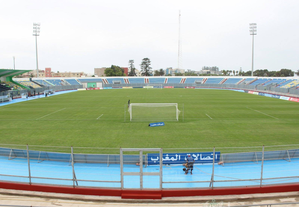
El-Jadida ou al-Jadida --avec anciens noms al-Brija, Mazagan et al-Mahdouma-- est une ville côtière du Maroc, à 96 km de Casablanca, chef-lieu de la province d'El Jadida. La cité fortifiée, édifiée par les Portugais au début du XVIᵉ siècle et nommée Mazagan, fut prise par les Marocains en 1769. Ses fortifications, avec leurs bastions et remparts, constituent un exemple précoce de l’architecture militaire portugaise de la Renaissance. Les édifices portugais encore visibles sont la citerne portugaise, la forteresse portugaise de Mazagan et l'église de l'Assomption, construite dans le style manuélin. Ils offrent un témoignage exceptionnel des influences croisées entre les cultures européenne et marocaine. Dès le début du XIXᵉ siècle, la ville éclata hors des remparts de la cité portugaise. Elle s'étend aujourd'hui très au-delà de ce qui n'est plus qu'un îlot historique au bord de l'Atlantique. El Jadida se situe à une altitude de 28 m.
Le stade El Abdi est un stade de football situé dans la ville d'El Jadida au Maroc. C'est l'enceinte du Difaâ d'El Jadida.